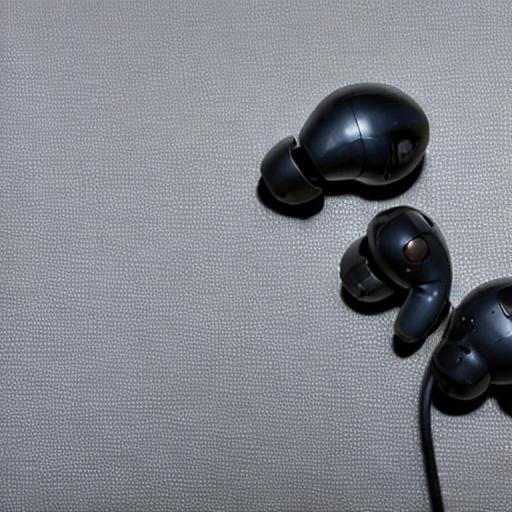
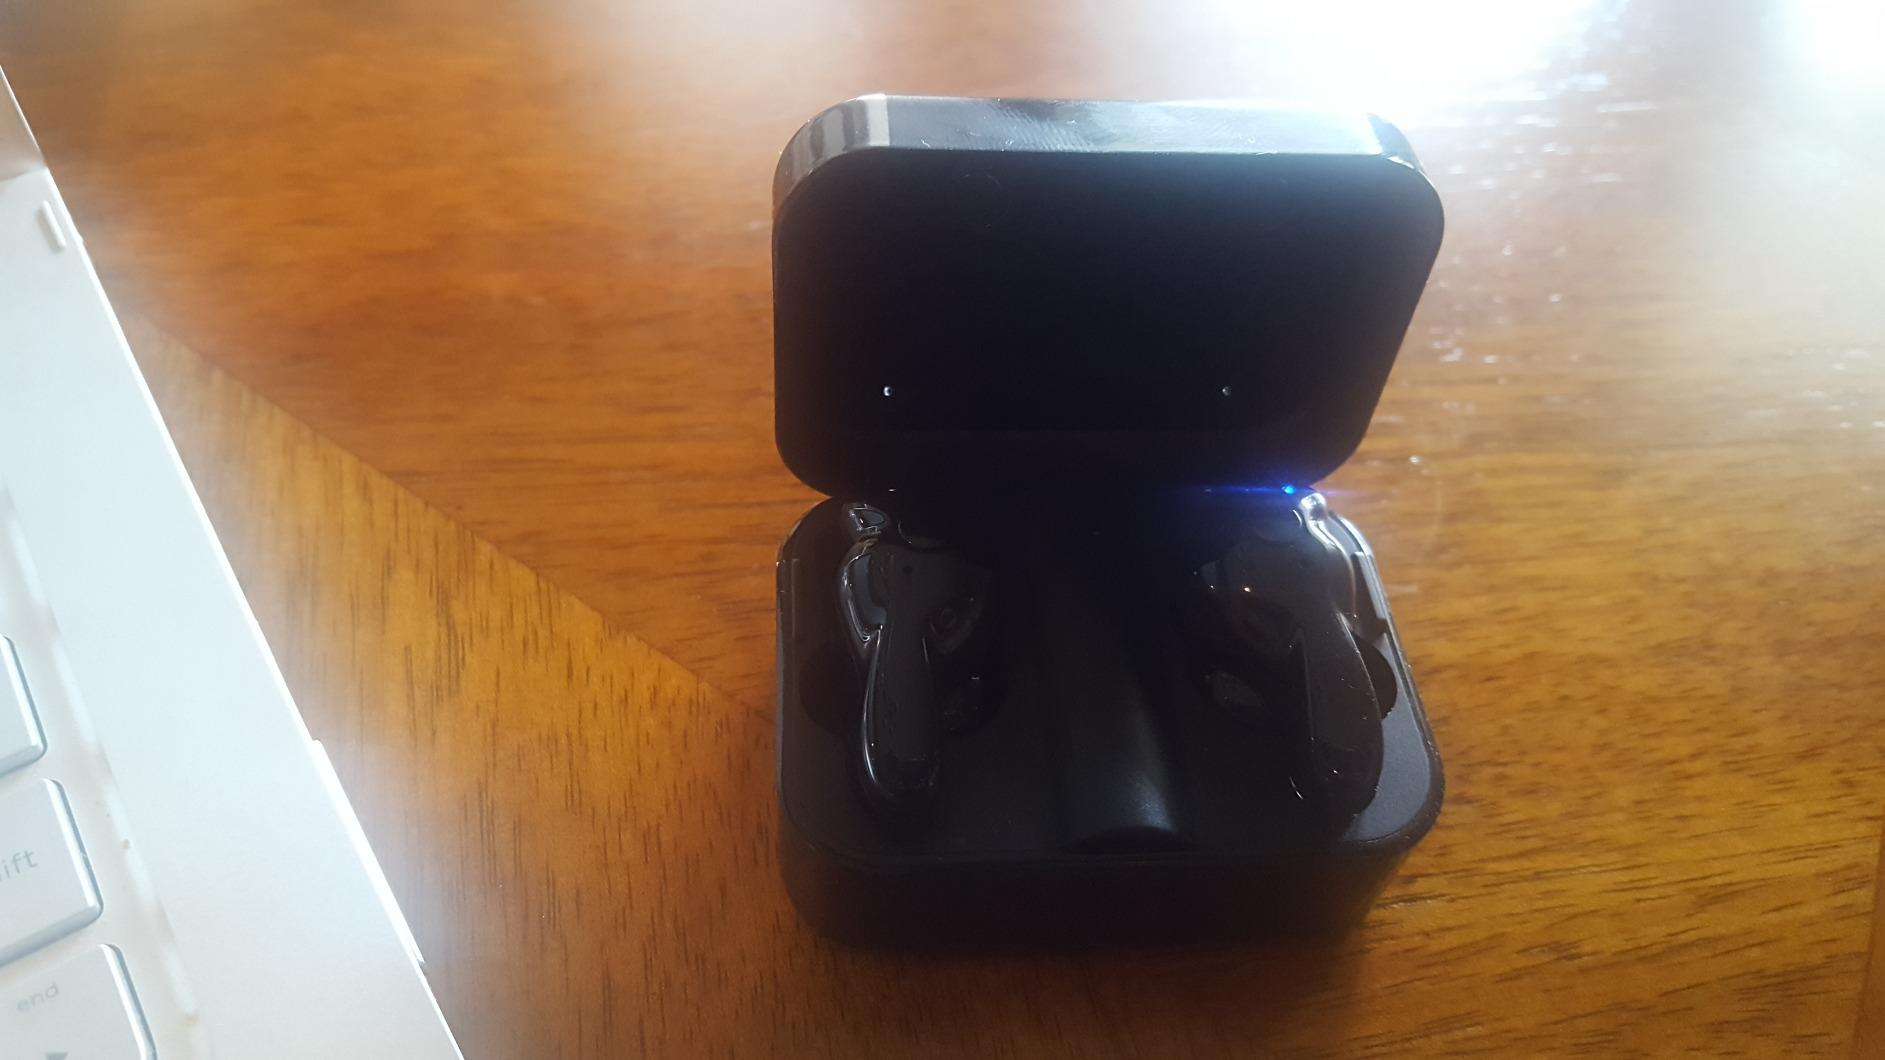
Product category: earbuds
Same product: no